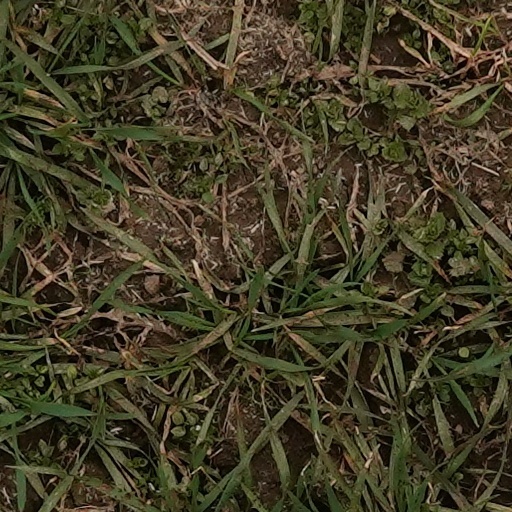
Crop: wheat